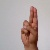
The image shows a hand gesture representing the letter 'U' in Indian Sign Language.